Ishiuchi Dam Station

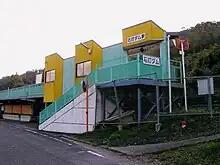
Ishiuchi Dam Station in March 2005

is a passenger railway station located in the city of Uki, Kumamoto Prefecture, Japan. It is operated by JR Kyushu.